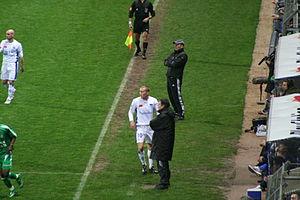
Jacques Santini (entraîneur de l'AJ Auxerre, au premier plan) avec Thomas Kahlenberg (n°10) - Elie Baup (entraîneur de Saint-Etienne, à l'arrière plan).